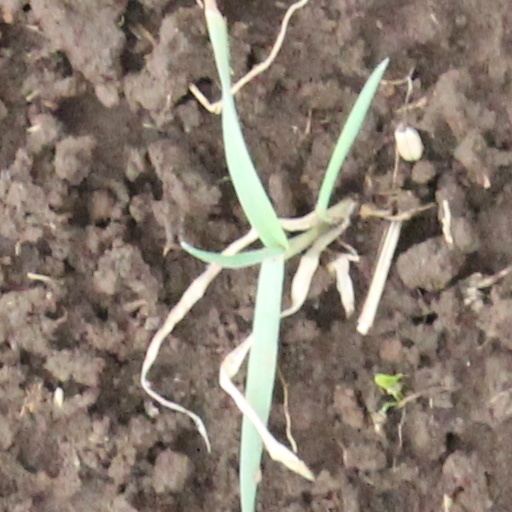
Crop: wheat